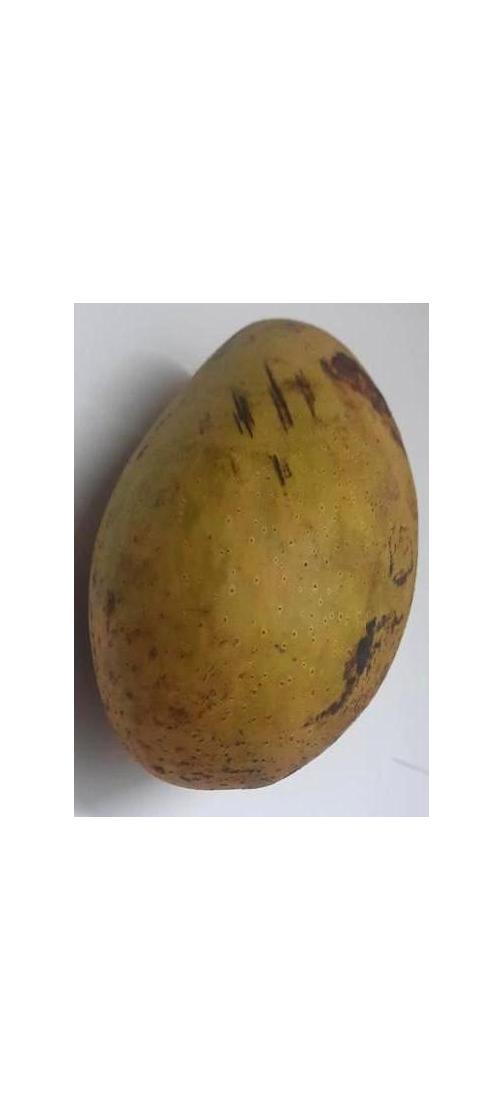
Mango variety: Ashshina Classic